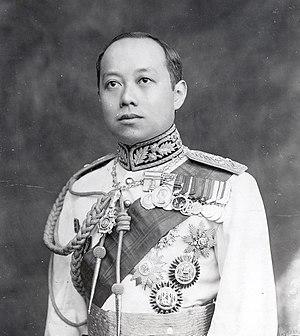
Bien que le Siam n'était pas un enjeu de la Première Guerre mondiale, il y a participé à partir de juillet 1917 pour des raisons d'opportunité. Entrée en guerre aux côtés des alliés, son armée s'est emparé de navires allemands et un petit corps expéditionnaire a été envoyé en Europe. Cette action lui a permis de figurer parmi les vainqueurs de la guerre au traité de Versailles et les fondateurs de la Société des Nations, améliorant notablement son statut international.